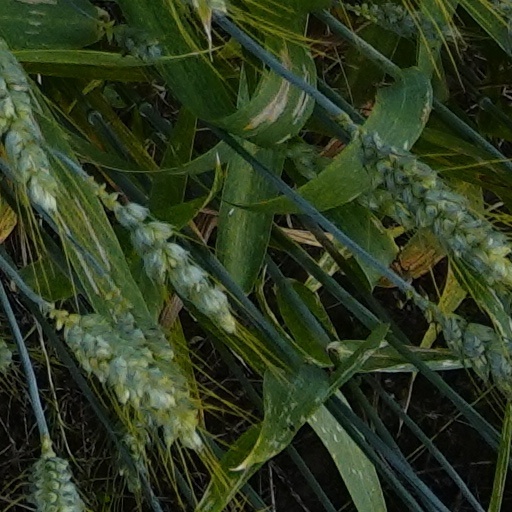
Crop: wheat